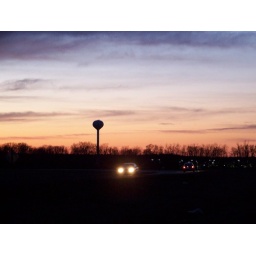
March 18, 2010. Water tower at dusk, with car headlights in the foreground.